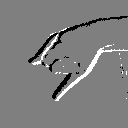
ASL letter: j